Rebel (2014 film)

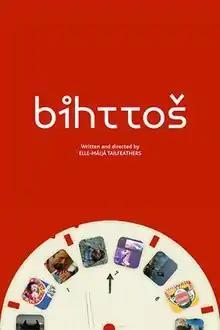
Film poster

Bihttoš "(Rebel)" is a Canadian short documentary film, directed by Elle-Máijá Tailfeathers and released in 2014. Blending live action and animation, the film depicts the relationship between her Sami father, Bjarne Store-Jakobsen, and her Blackfoot mother, Esther Tailfeathers, focusing in particular on the way her father's childhood experiences in Norway's residential school system contributed to their breakup.